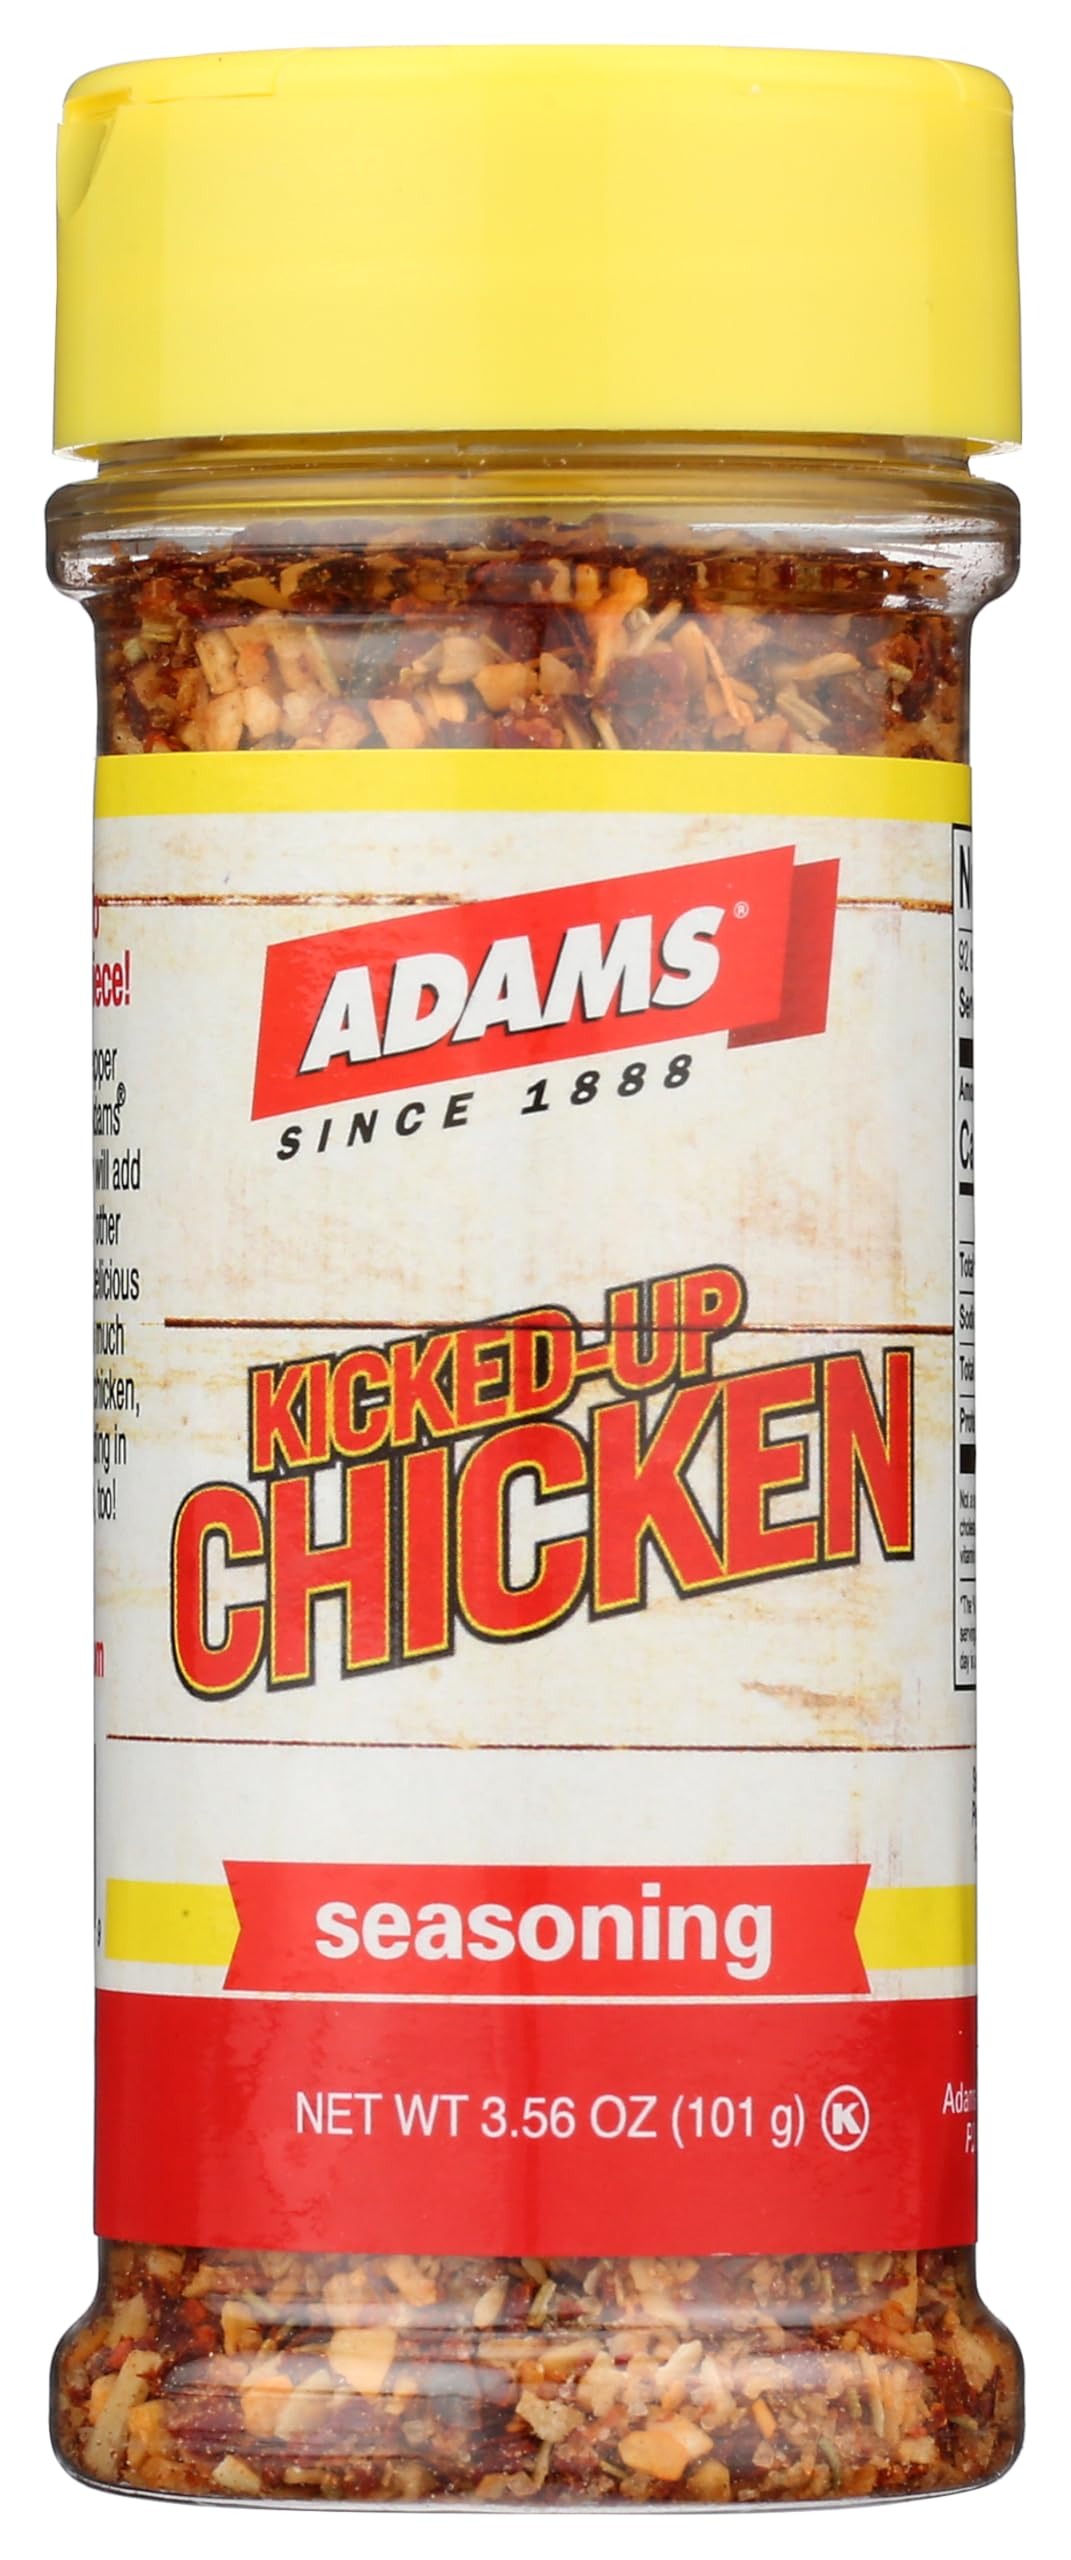
Item Name: Adam's Seasonings 3.5-6oz Container (Pack of 3) Choose Flavor Below (Kicked-Up Chicken 3.56oz)
Value: 10.68
Unit: Fl Oz

Price: 9.45